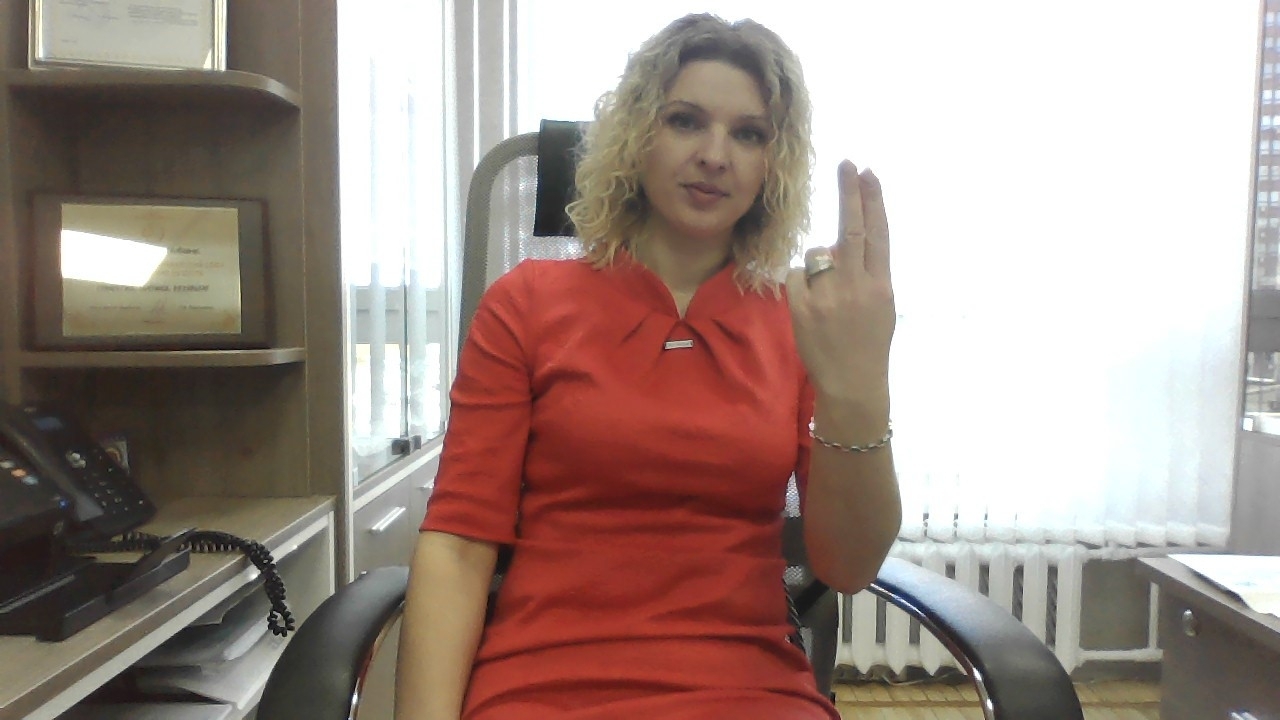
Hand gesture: two_up_inverted